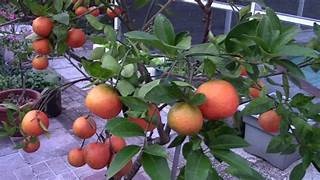
Label: mandarine